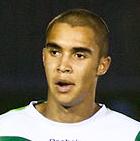
Age: 18